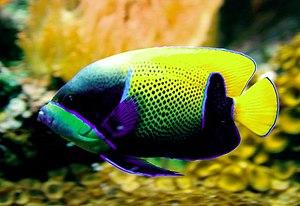
Le Poisson-ange amiral est une espèce de poissons de la famille des Pomacanthidés. Il est réparti dans l'Indo-Pacifique, mais principalement dans le Pacifique Ouest. Cette espèce atteint une taille d'environ 25 à 28 cm.
Pomacanthus est un genre de poissons de la famille des Pomacanthidae dont les espèces sont appelées poissons-anges.